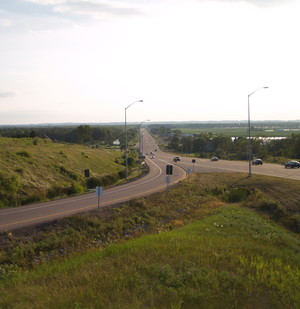
La route 9 est une route provinciale du sud de l'Ontario d'une longueur de 114 kilomètres. Elle relie Newmarket à Kincardine.